History of Ukraine

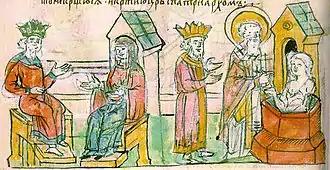
The baptism of Olga in Constantinople

The first reliable mention of the Rus' dates back to the year 839 in the Frankish chronicle "Annals of St. Bertin", where members of an embassy from the north, arriving in the Byzantine Empire, referred to themselves as Rus'. The second notable mention of the Rus' occurred in 860, when they launched a bold and unexpected naval raid on Constantinople. Commanding a fleet across the Black Sea, the Rus' forces struck at the very heart of the Byzantine Empire, quickly reaching the city's outskirts. According to accounts from Greek eyewitnesses, the Rus' not only managed to pillage the suburbs of Constantinople but also instilled widespread fear among its residents. The Byzantine defenses were unprepared, allowing the Rus' to withdraw without significant resistance.